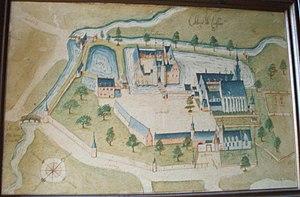
plan de l'abbaye de Liessies (Nord France)
Cette page liste les différentes abbayes de la région Nord-Pas-de-Calais. Ces dernières sont donc toutes situées sur la province ecclésiastique métropolitaine de Lille, elle-même composée de l'archidiocèse de Lille, de l'archidiocèse de Cambrai et du diocèse d'Arras.
L'abbaye de Liessies est une abbaye bénédictine, située à Liessies, dans le Nord, en France. Elle a été fondée en 751 par Wilbert, comte de Poitou.